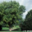
Label: maple_tree